Let's Make a Mug Too

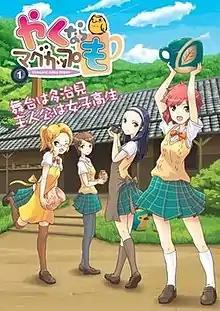
Cover of "Yaku nara Mug Cup mo" volume 1 by Planet

is a Japanese manga series by Osamu Kashiwara about Mino ware pottery, set in the Tajimi city of Gifu Prefecture. It has been serialized online by Planet since February 2012, and has been collected in thirty-four digital volumes. A second manga series also by Kashiwara was serialized online via Akita Shoten's Manga Cross website from January 2021 to August 2022. It was collected in two volumes. An anime television series adaptation produced by Nippon Animation aired from April to June 2021, and a second season aired from October to December 2021. A spin-off ONA by Planet Studio premiered in April 2024.